GG Allin

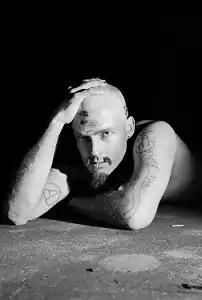
GG Allin, 1991

Kevin Michael "GG" Allin (born Jesus Christ Allin; August 29, 1956 – June 28, 1993) was an American punk rock musician who performed and recorded with many groups during his career. His live performances often featured transgressive acts, including self-mutilation, defecating on stage, and assaulting audience members, for which he was arrested and imprisoned on multiple occasions. AllMusic called him "the most spectacular degenerate in rock n' roll history", while G4TV's "That's Tough" labelled him the "toughest rock star in the world".